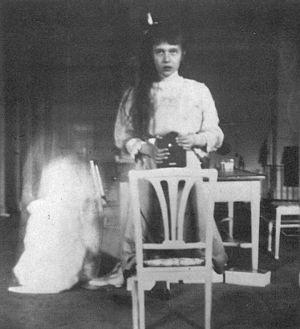
Un selfie, aussi appelé egoportrait ou autophoto en français canadien, est un autoportrait photographique pris dans un contexte social, festif ou touristique avec un smartphone, soit tenu à bout de bras, soit fixé au bout d'une perche à selfie.